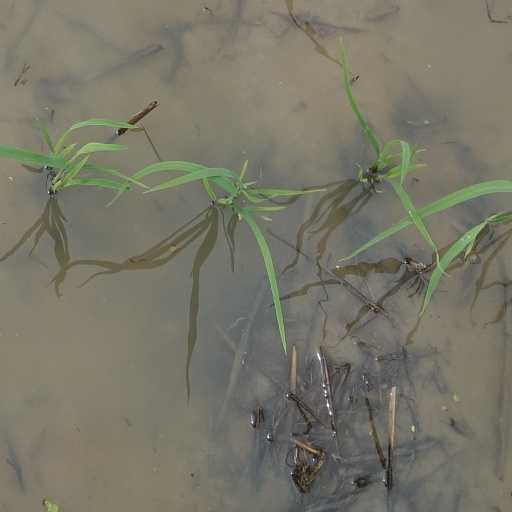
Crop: rice